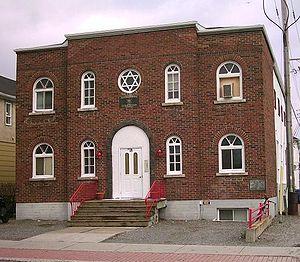
La synagogue de Rouyn-Noranda, située au Québec, Canada, fut construite en 1948 sous le nom de Beit Knesset Israel en hébreu ou Kneseth Israel Congregation en anglais par la Rouyn-Noranda Hebrew Congregation. Une première synagogue en bois avait été construite auparavant en 1932 au même endroit. Elle ferma ses portes comme lieu de culte juif en 1972.